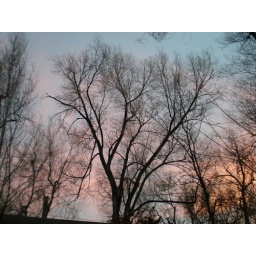
The sunset colors the sky in a rainbow of shades behind black winter trees